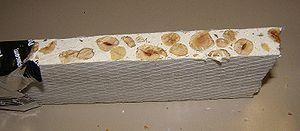
Le touron est une confiserie espagnole à base de miel, de sucre, de blanc d'œuf, et d'amandes entières ou pilées. Il se présente sous la forme d'une tablette rectangulaire ou circulaire de diverses tailles.